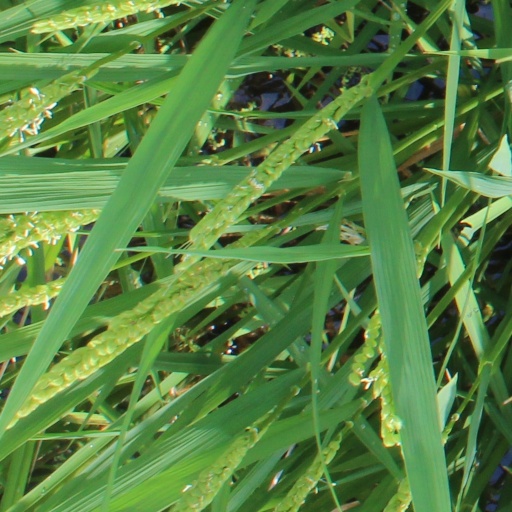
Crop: rice